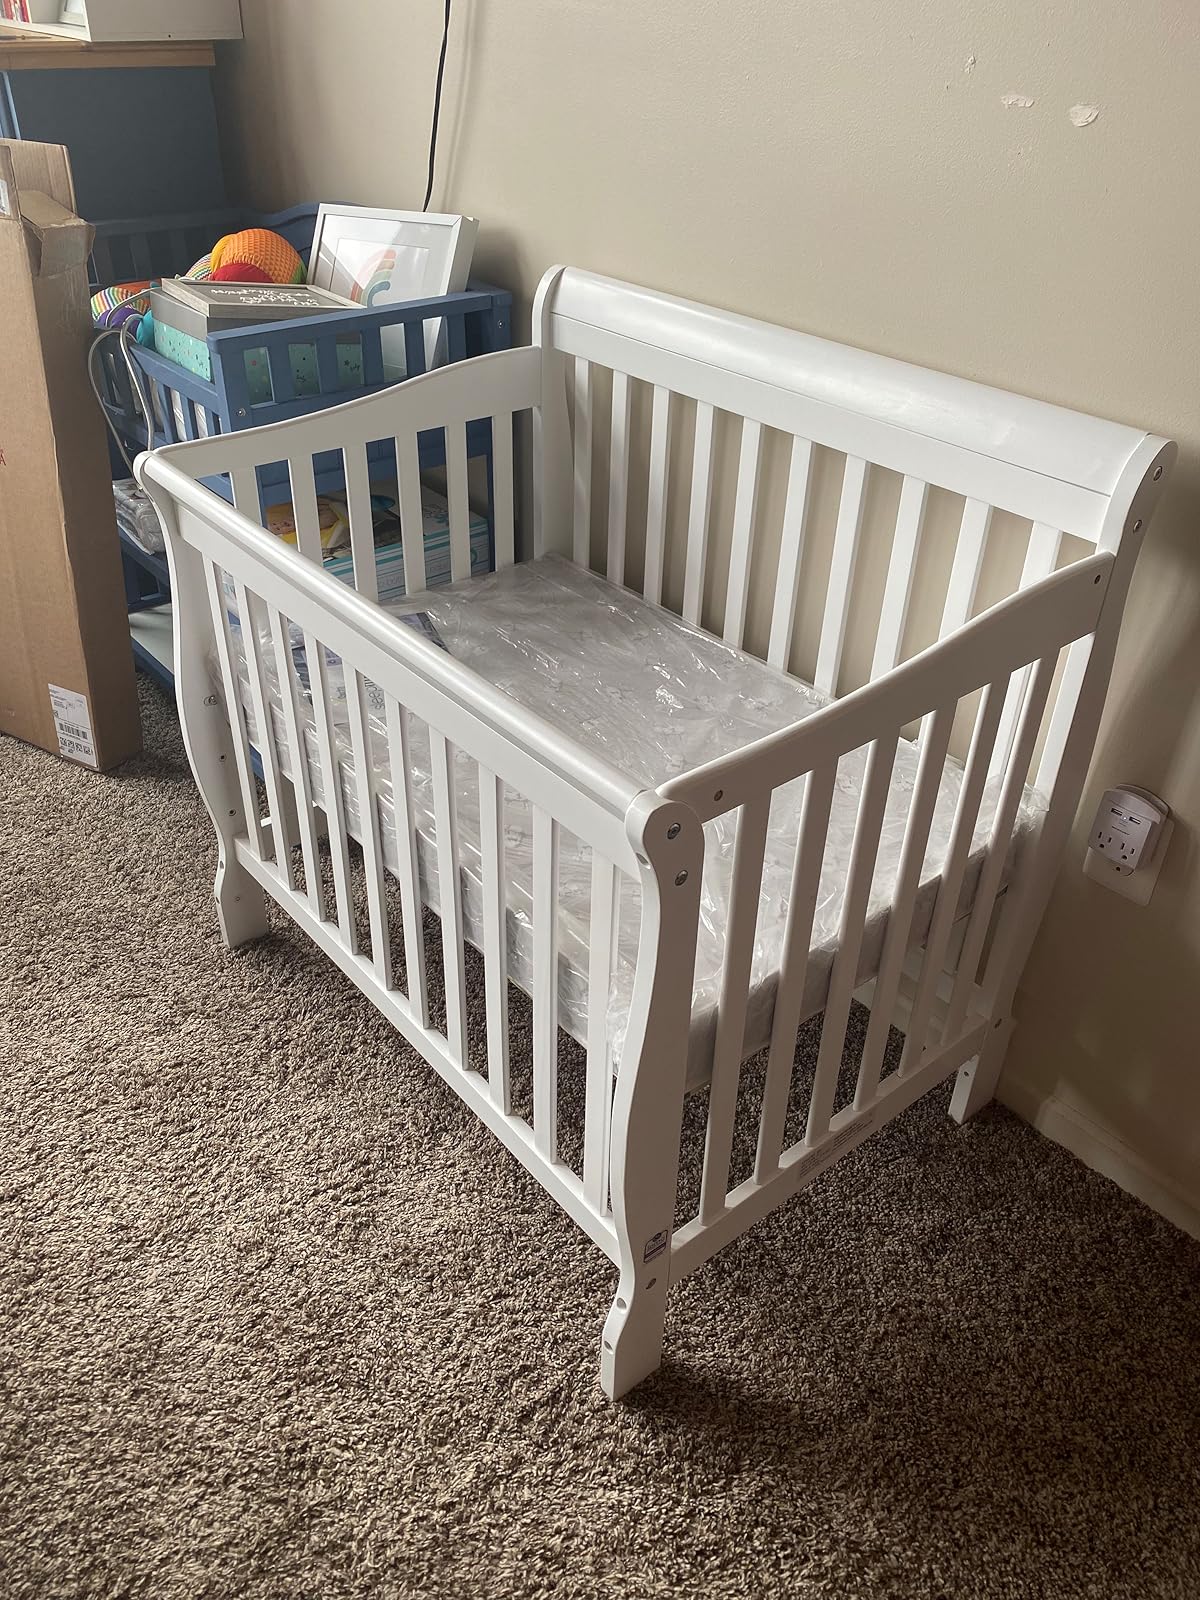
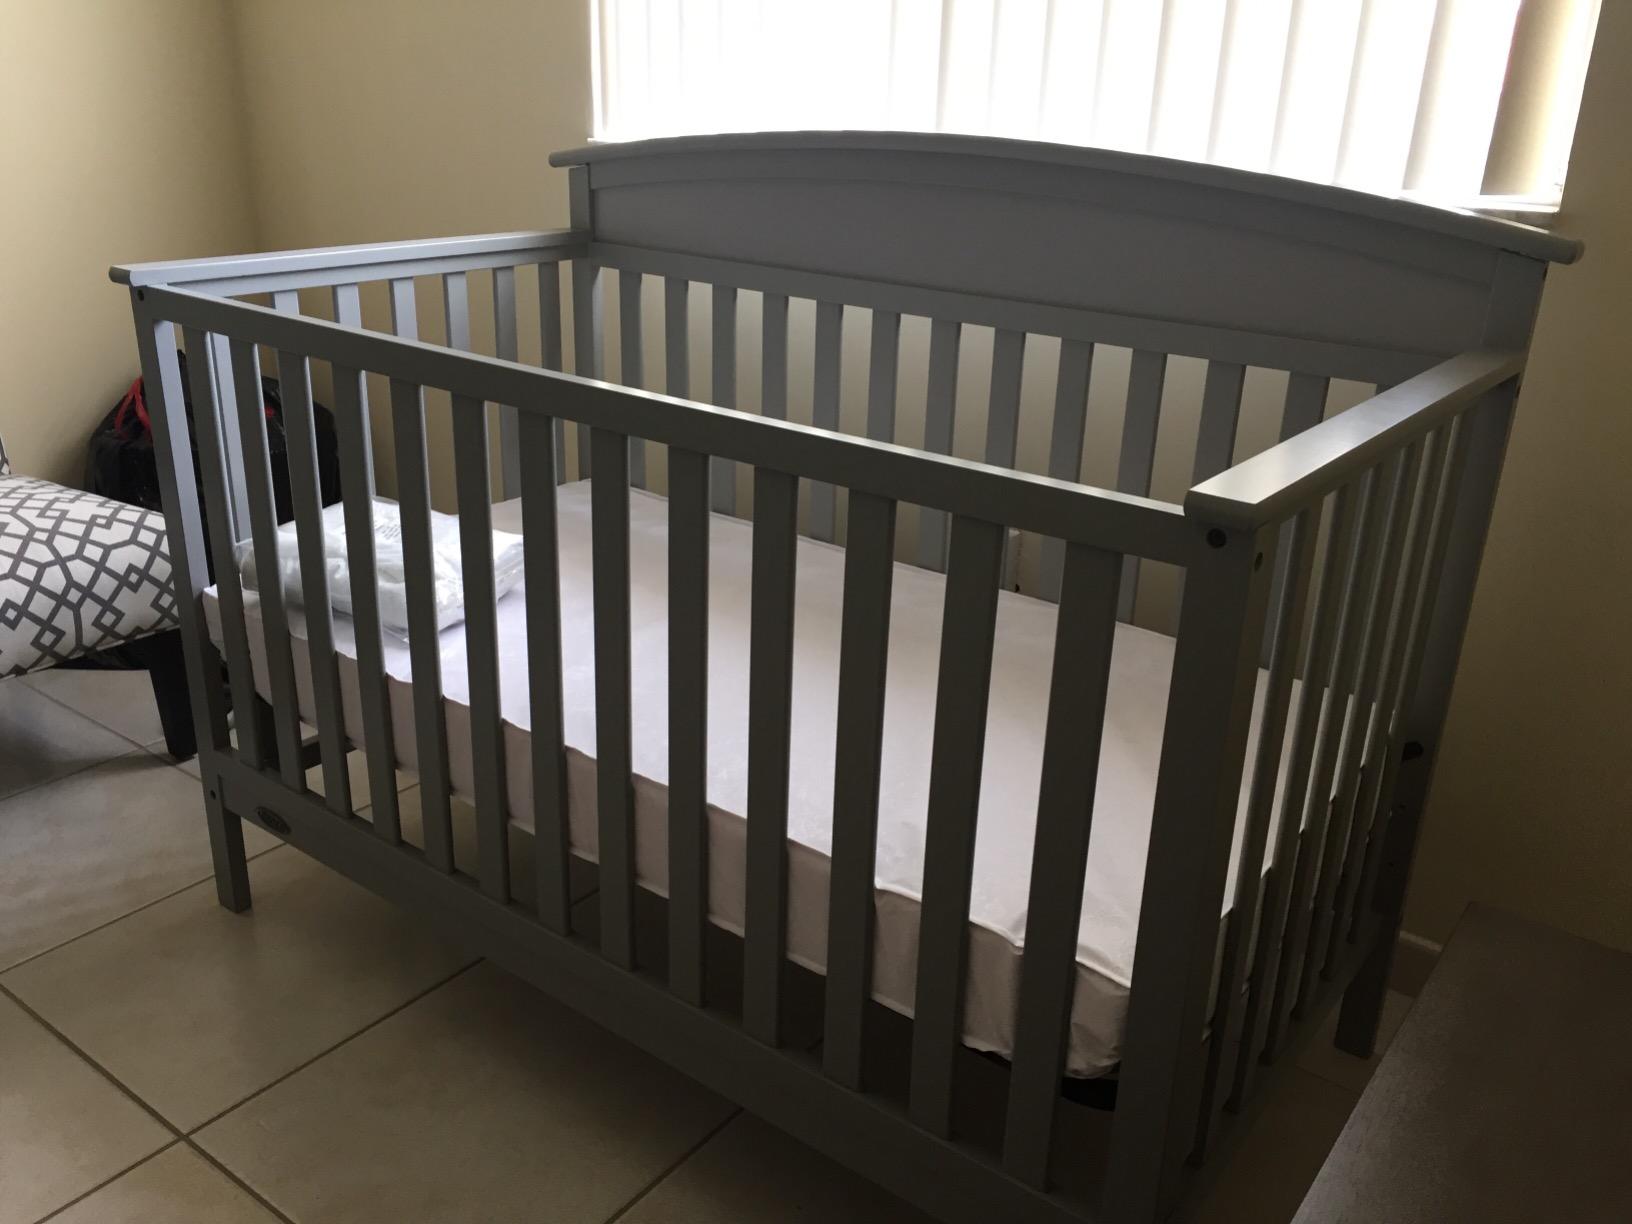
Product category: products_crib
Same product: no